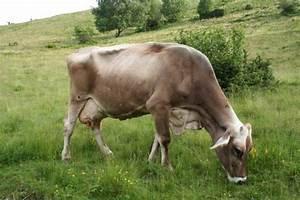
cow